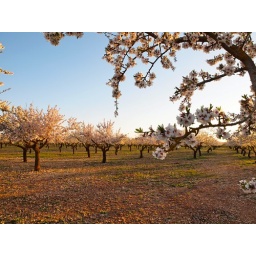
In the mountains of Cazorla, the almond trees bloom in February and it's really beautiful.